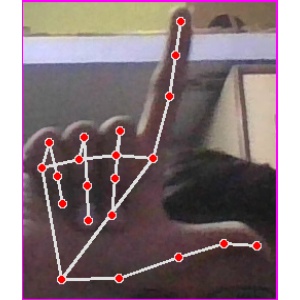
अक्षर: ल